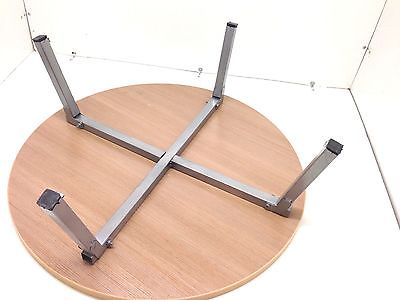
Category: table